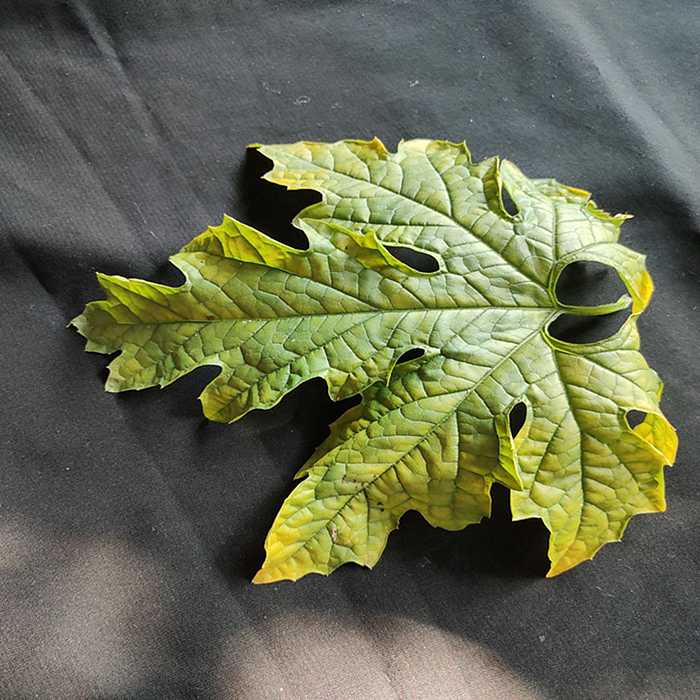
Plant: Bitter Gourd
Label: Mosaic virus